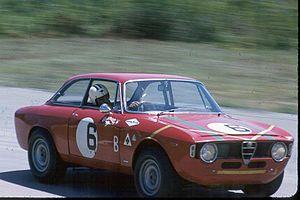
Gaston Andrey, né le 8 août 1926 et mort le 27 octobre 2012 à 86 ans, était un pilote automobile suisse en voitures de sport sur circuits, immigré aux États-Unis à Chestnut Hill.